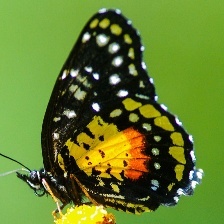
Species: CRIMSON PATCH